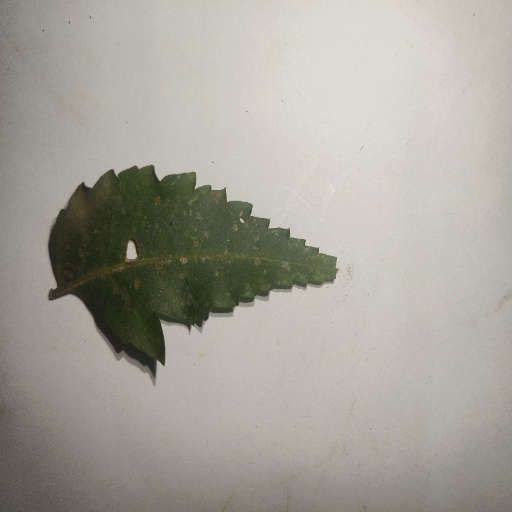
Species: Neem
Leaf condition: Shot Hole Leaf